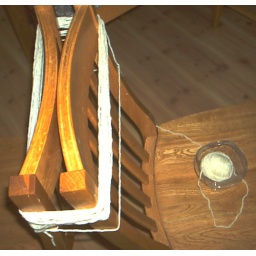
Winding the ball into a skein around the backs of two kitchen chairs. I wanted the skein to be loose.